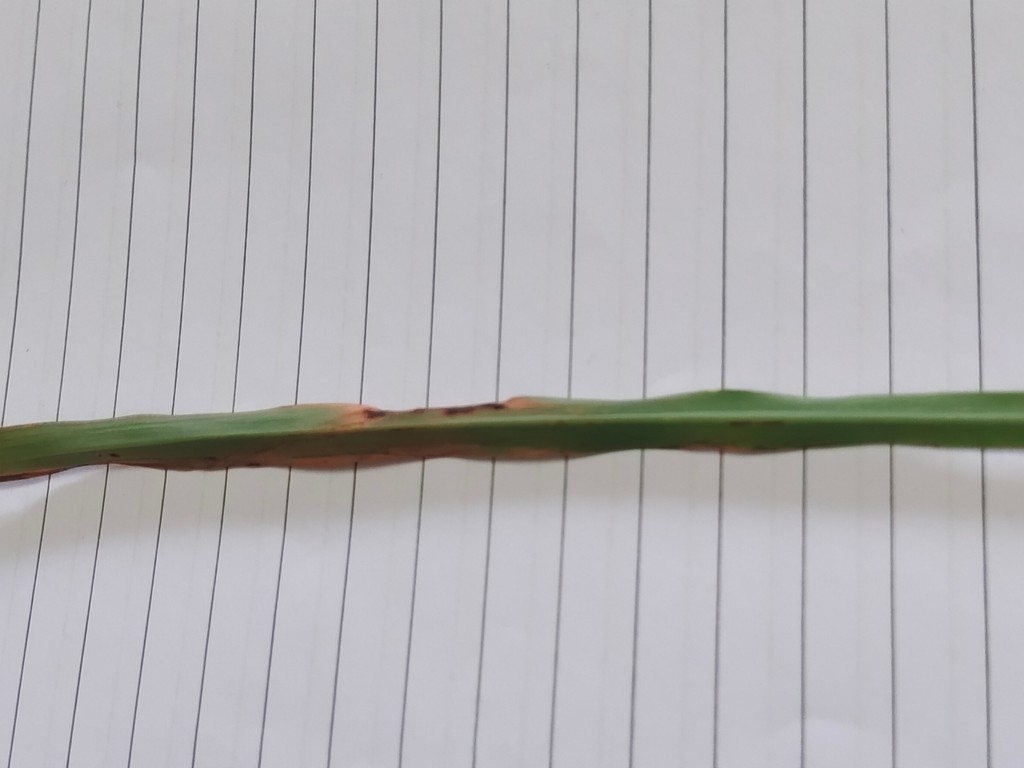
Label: Unhealthy